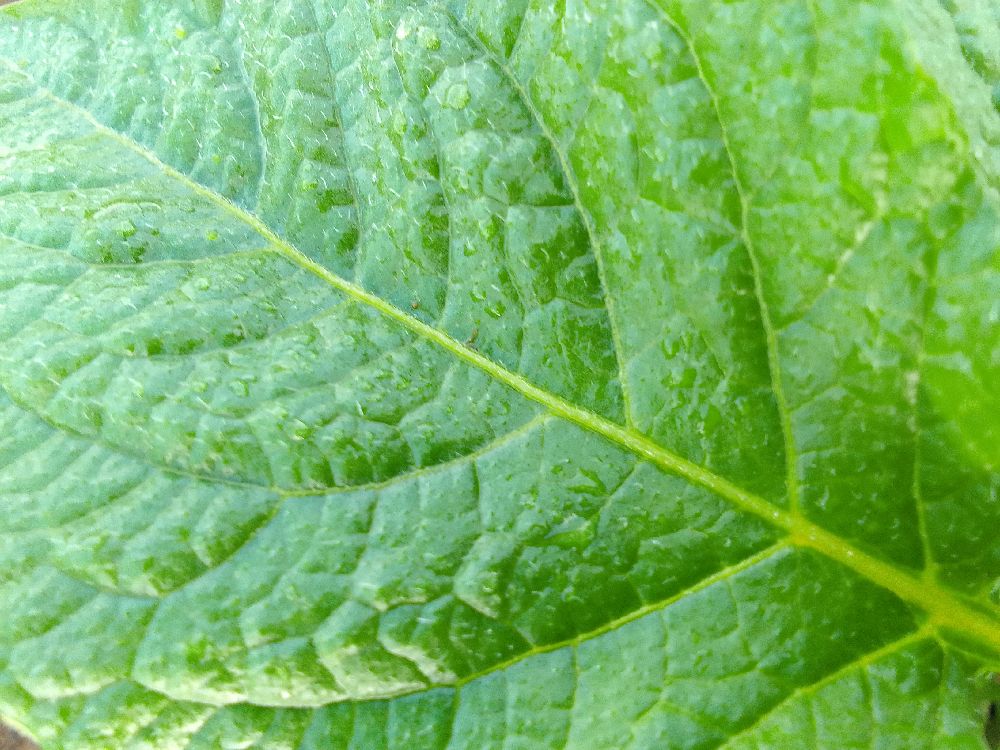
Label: Healthy